Mary Carpenter

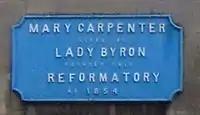
Blue plaque on the Red Lodge, Bristol.

Mary Carpenter (3 April 1807 – 14 June 1877) was an English educational and social reformer. The daughter of a Unitarian minister, she founded a ragged school and reformatories, bringing previously unavailable educational opportunities to poor children and young offenders in Bristol.